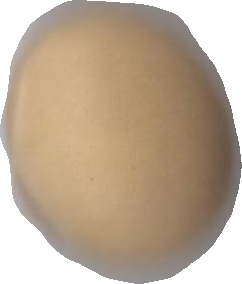
Variety: Dega